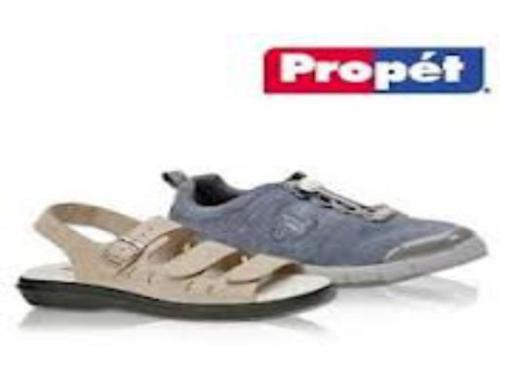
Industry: Clothes